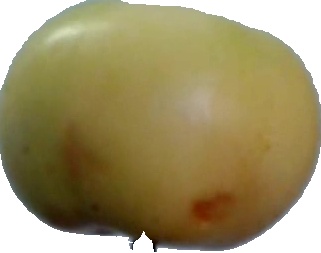
Label: apple_6